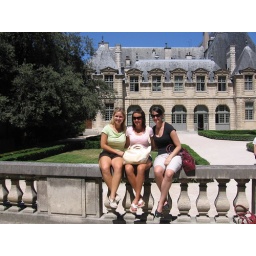
This is a castle built in the 17th Century. We are sitting on the wall in the gardens.